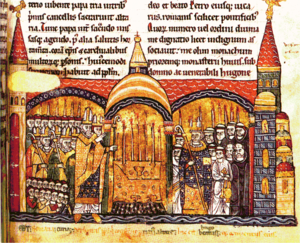
Hugues Capet est un roi robertien et le fondateur de la dynastie capétienne. Il est né vers 939-941, probablement à Dourdan, et mort le 24 octobre 996, probablement au lieu-dit non habité « Les Juifs », près de Prasville. Il a été duc des Francs, puis roi des Francs. Fils de Hugues le Grand et de son épouse Hedwige de Saxe, Hugues Capet est l'héritier des puissants Robertiens, une lignée en compétition pour le pouvoir avec la dynastie carolingienne et les grandes familles aristocratiques de Francie aux IXᵉ et Xᵉ siècles, mais, par sa grand-mère paternelle Béatrice de Vermandois, il descend également d'un Carolingien, Bernard roi d'Italie, petit-fils de Charlemagne. Hugues Capet est le premier roi à ne plus utiliser le germanique au profit de l'ancien français.
Cette page concerne l'année 1130 du calendrier julien.